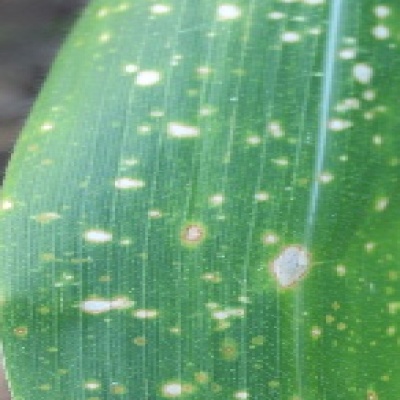
Label: Corn_(Maize)___Leaf_Spot